Frank McGee (ice hockey)

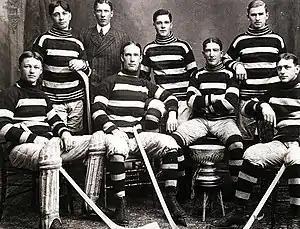
Ice hockey team from early 20th century. Seven players are standing and sitting for a photo, all wearing matching stripped sweaters. An eighth man stands with them in a suit. In front is a small silver bowl, the Stanley Cup.

Despite offers to reconcile by the CAHL, Ottawa joined the Federal Amateur Hockey League (FAHL) for the 1904–05 season. After a brief retirement from the sport owing to his work in the government, McGee returned, playing in six of the eight FAHL games and tying Marshall for best goalscorer in the league, with 17 goals. During the season, Ottawa also played in five Cup challenge games against the Dawson City Nuggets and the Rat Portage Thistles. The Nuggets, who had travelled across Canada from the Yukon, were not considered a strong challenge for Ottawa. The Nuggets lost the first of the two-game series 9–2, and McGee only scored one goal in that game. After the game, the Nuggets' manager reportedly dismissed McGee's talents, saying that he "doesn't seem to be any great scorer". In the next game, on January 16, 1905, McGee scored a record 14 goals in Ottawa's 23–2 win. This included eight consecutive goals scored in less than nine minutes. The fourteen goals he scored remain the most ever scored by a single player in a Stanley Cup game. The game was also the most lopsided in Stanley Cup history as Ottawa's 23 goals also set a record. Later, it was disclosed that McGee was playing with a fractured wrist, and he missed the first game of the series against the Thistles.